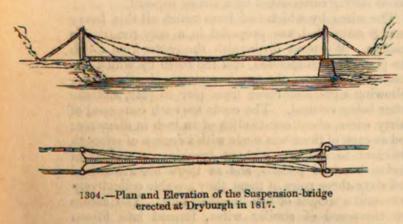
Building: Dryburgh Abbey Bridge
Country: United Kingdom
Year built: 1817
Plan and side-elevation of the 1817–1818 Dryburgh Abbey Bridge Side-elevation of the 1818–1838 Dryburgh Abbey Bridge Dryburgh Abbey Bridge was a cable-stayed footbridge of significant historical interest erected near Dryburgh Abbey , in the Borders of Scotland. It connected the villages of Dryburgh and St. Boswells (part of a ribbon of settlements, including Newtown St. Boswells ), across the River Tweed . A crossing had existed here for centuries, originally with a ferry service. The bridge had been commissioned by David Stewart Erskine, 11th Earl of Buchan , an eccentric Scottish aristocrat who later died in Dryburgh. It was 79 metres (259 ft) long.  At the time, the cable-stayed type of bridge was undergoing a period of rapid growth in popularity. The Earl opened the completed bridge on 1 August 1817, but in January 1818 it collapsed. One of the designers, Thomas Smith, said of the collapse that due to "high wind increasing to [a] perfect hurricane, it carried off [the] chain bridge, leaving only the fastenings and supports, the work of half a year, demolished in an hour...." After a redesign, a replacement was built, but this too collapsed in 1838, by which time the Earl had been dead for several years. The 1818 collapse, together with that of a slightly shorter bridge across the Saale River in Germany in 1824, caused the reputation of cable-stayed bridges to decline rapidly, and despite a history dating back to the 17th century, the design was almost completely abandoned for over a century, with suspended-deck suspension bridges gaining favour. Later research in the 1930s, and experience with reconstruction after the Second World War , demonstrated that with sound design, cable-stayed bridges are not without their advantages, and the first modern design, the Strömsund Bridge in Sweden , was completed in 1955. Very shortly after the 1818 collapse (between 1819 and 1820) another bridge, the Union Bridge , was built some 40 kilometres (25 mi) downstream. It was an iron suspended-deck suspension bridge , the longest in the world upon its completion. A third Dryburgh Suspension Bridge was built in 1872 to replace the 1838 loss. See also Dryburgh Suspension Bridge List of places in the Scottish Borders References